Varayadumotta

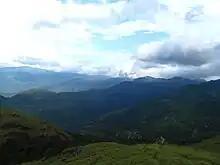
Ponmudi view in Varayadumotta

Varayadumotta (Malayalam: വരയാടുമൊട്ട) is the tallest peak in the Ponmudi mountain range (Western ghats), Nedumangad taluk, Thiruvananthapuram, Kerala, India. As its name come from Nilgiri tahr / Varayadu. It is one of the isolated place which is favourable home for mountain goats (Nilgiri Tahr) in acute population. These mountain range is also known as Varayadumudi and Varayattumutti.